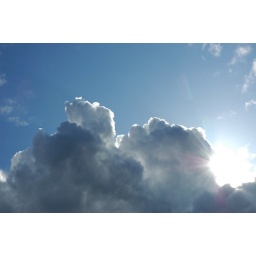
The sun breaks through clouds in a blue sky, Seattle, Washington, USA 2055